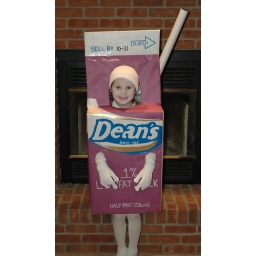
Emily in her milk carton costume. Her friends went as a bag of cookies and a plate of cookie crumbs.